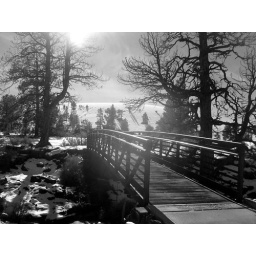
A bridge at the Sunset Crater national monument near Page, Arizona.